Good Hair

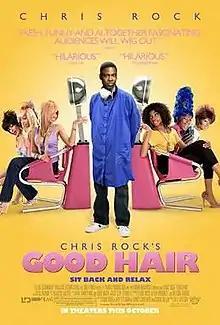
Theatrical release poster

Good Hair is a 2009 American documentary film directed by Jeff Stilson and produced by Chris Rock Productions and HBO Films, starring and narrated by comedian Chris Rock. Premiering at the Sundance Film Festival on January 18, 2009, "Good Hair" had a limited release to theaters in the United States by Roadside Attractions on October 9, 2009, and opened across the country on October 23.